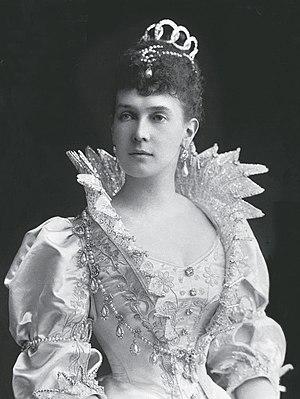
La liste des grandes-duchesses et des princesses de Russie regroupe les descendantes en ligne agnatique des empereurs de Russie ainsi que les épouses de leurs descendants mâles.